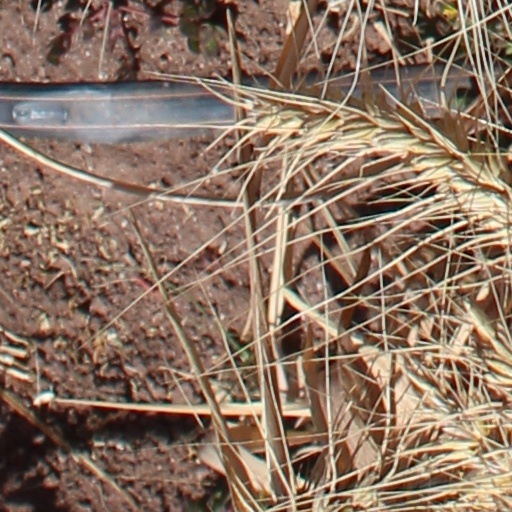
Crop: wheat